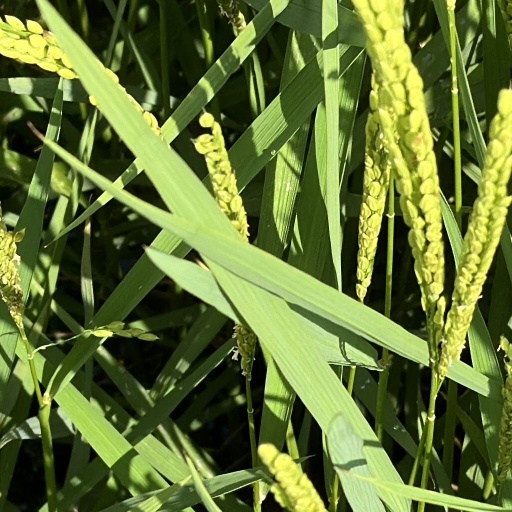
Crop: rice